Helena Blavatsky

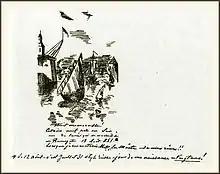
Blavatsky's drawing of a boat scene, produced in England in 1851

In 1838, Blavatsky's mother moved with her daughters to be with her husband at Poltava, where she taught Blavatsky how to play the piano and arranged for her to take dance lessons. Because of her poor health, Blavatsky's mother returned to Odessa, where Blavatsky learned English from a British governess. They next moved to Saratov, where a brother, Leonid, was born in June 1840. The family proceeded to Poland and then back to Odessa, where Blavatsky's mother died of tuberculosis in June 1842, aged 28.